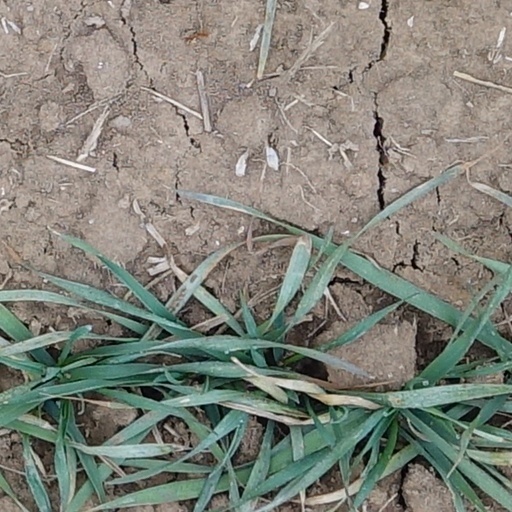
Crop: wheat